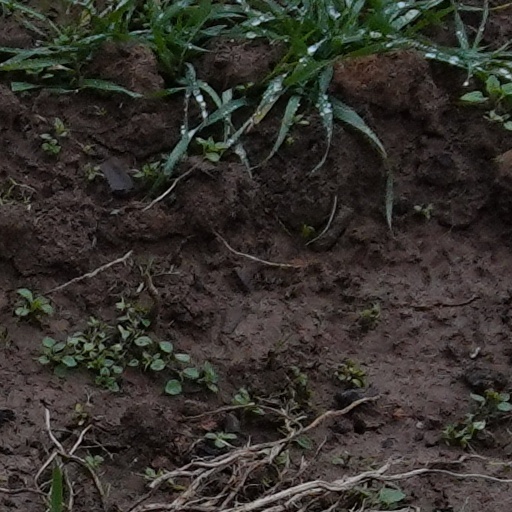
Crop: wheat